Argentinadraco

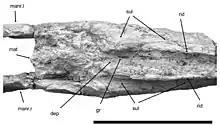
A closer view of the ridges and depressions at the back of the preserved jaw

The size of "Argentinadraco" is difficult to estimate, but the preserved segment of the lower jaw measures long. The symphysis of the lower jaw was likely long, taking up some 50% of the jaw's total length in life. The external cortical bone is thin, and the bones of the jaw are thoroughly fused, which characterizes "Argentinadraco" as a relatively derived (specialized) pterosaur.